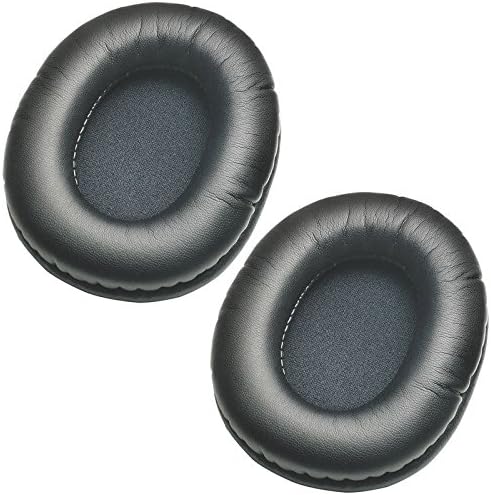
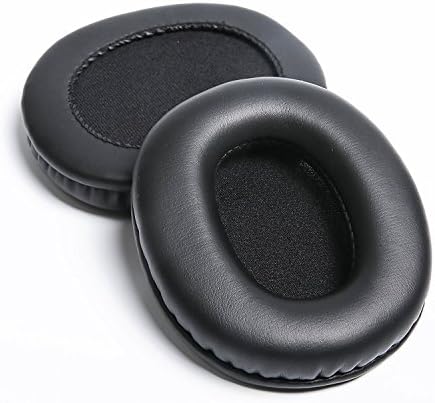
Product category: headphones
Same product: yes